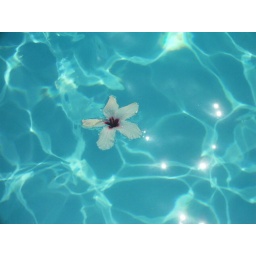
This white flower in the water is magnificent, the color match very well!